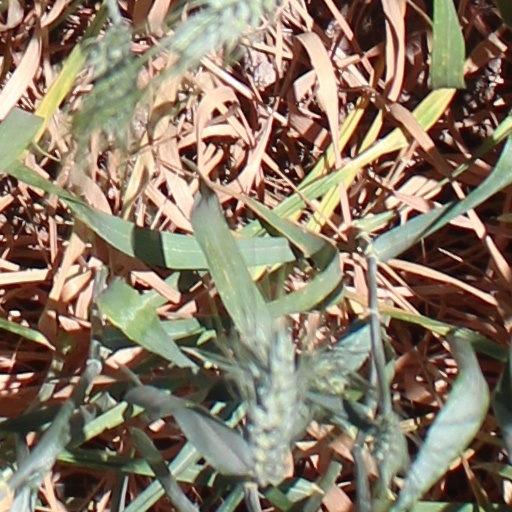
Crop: wheat